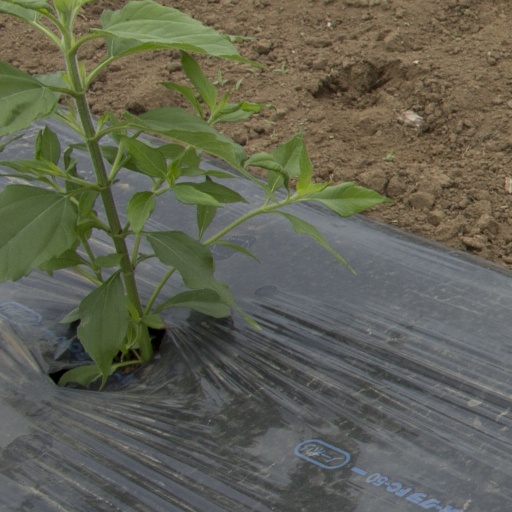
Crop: Jerusalem artichoke